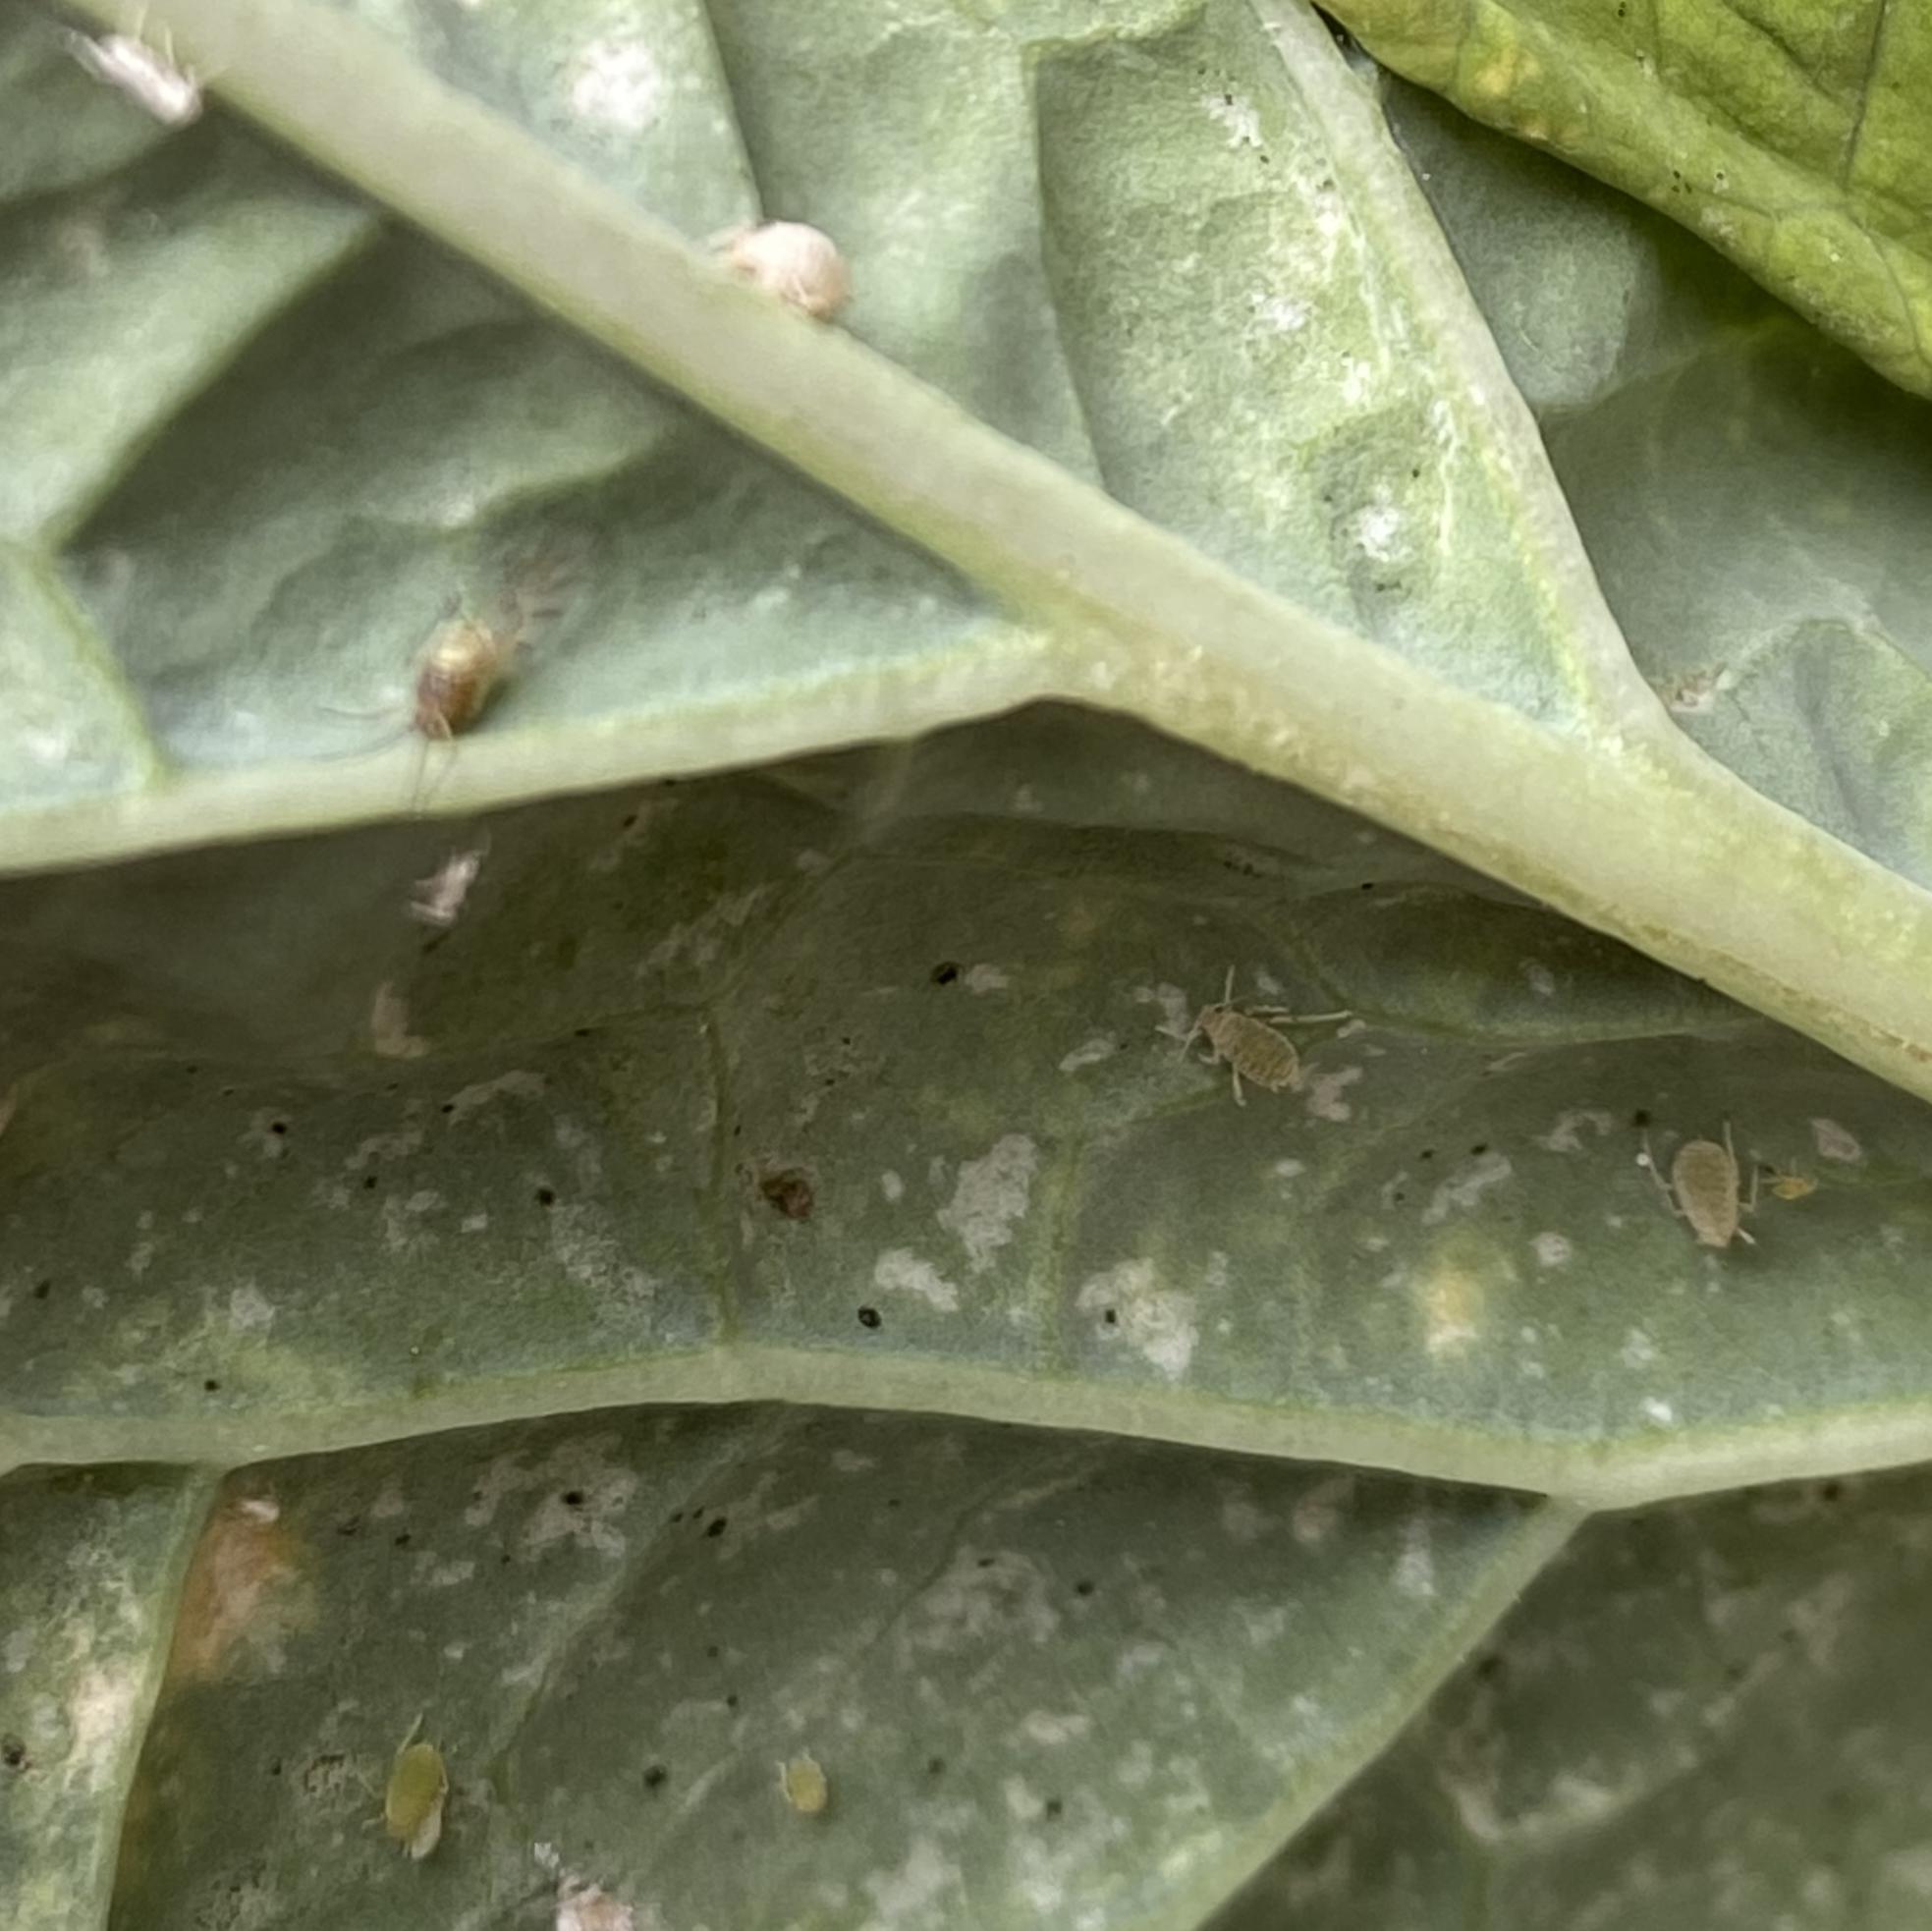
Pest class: cabbage_aphid